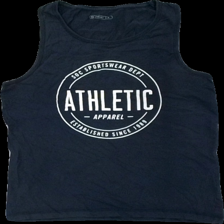
View: front
Type: Tank top
Category: Men
Brand: Soc (Stadium)
Colors: Blue, White
Material: 100% cotton
Pattern: Other
Cut: Regular
Size: S
Season: All
Stains: Major
Damage: fläckar
Damage location: top center
Damage 2: fläckar
Damage 2 location: middle center
Damage 3: fläckar
Damage 3 location: bottom center
Price range: <50
Recommended usage: Export
Description: blått linne med text fram, missfärgad bak
Comment: missfärgad